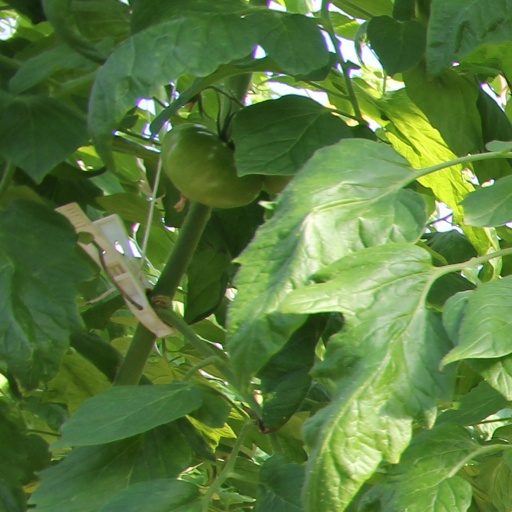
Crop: tomato